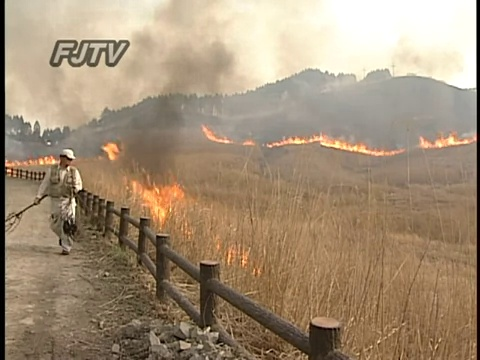
Fire: yes
Smoke: yes